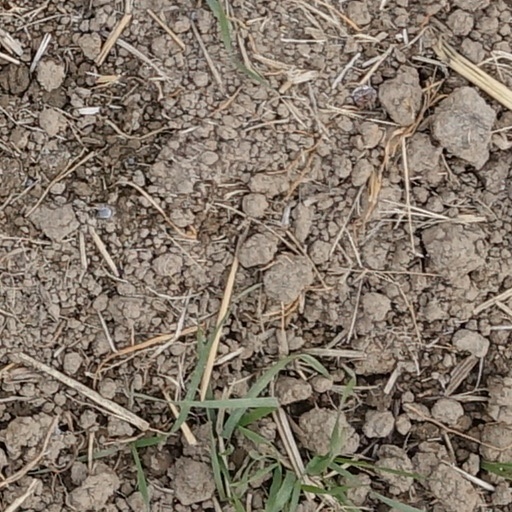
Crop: wheat